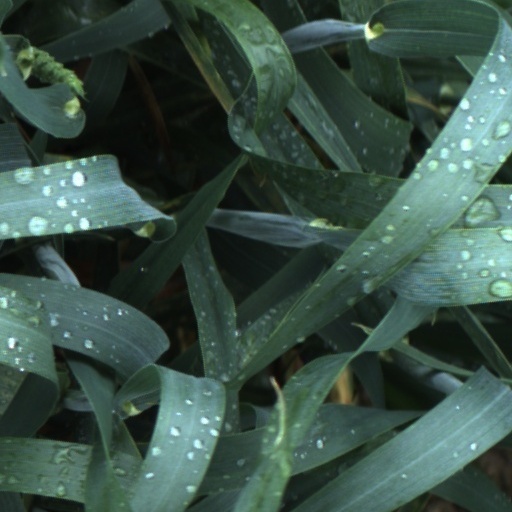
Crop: wheat